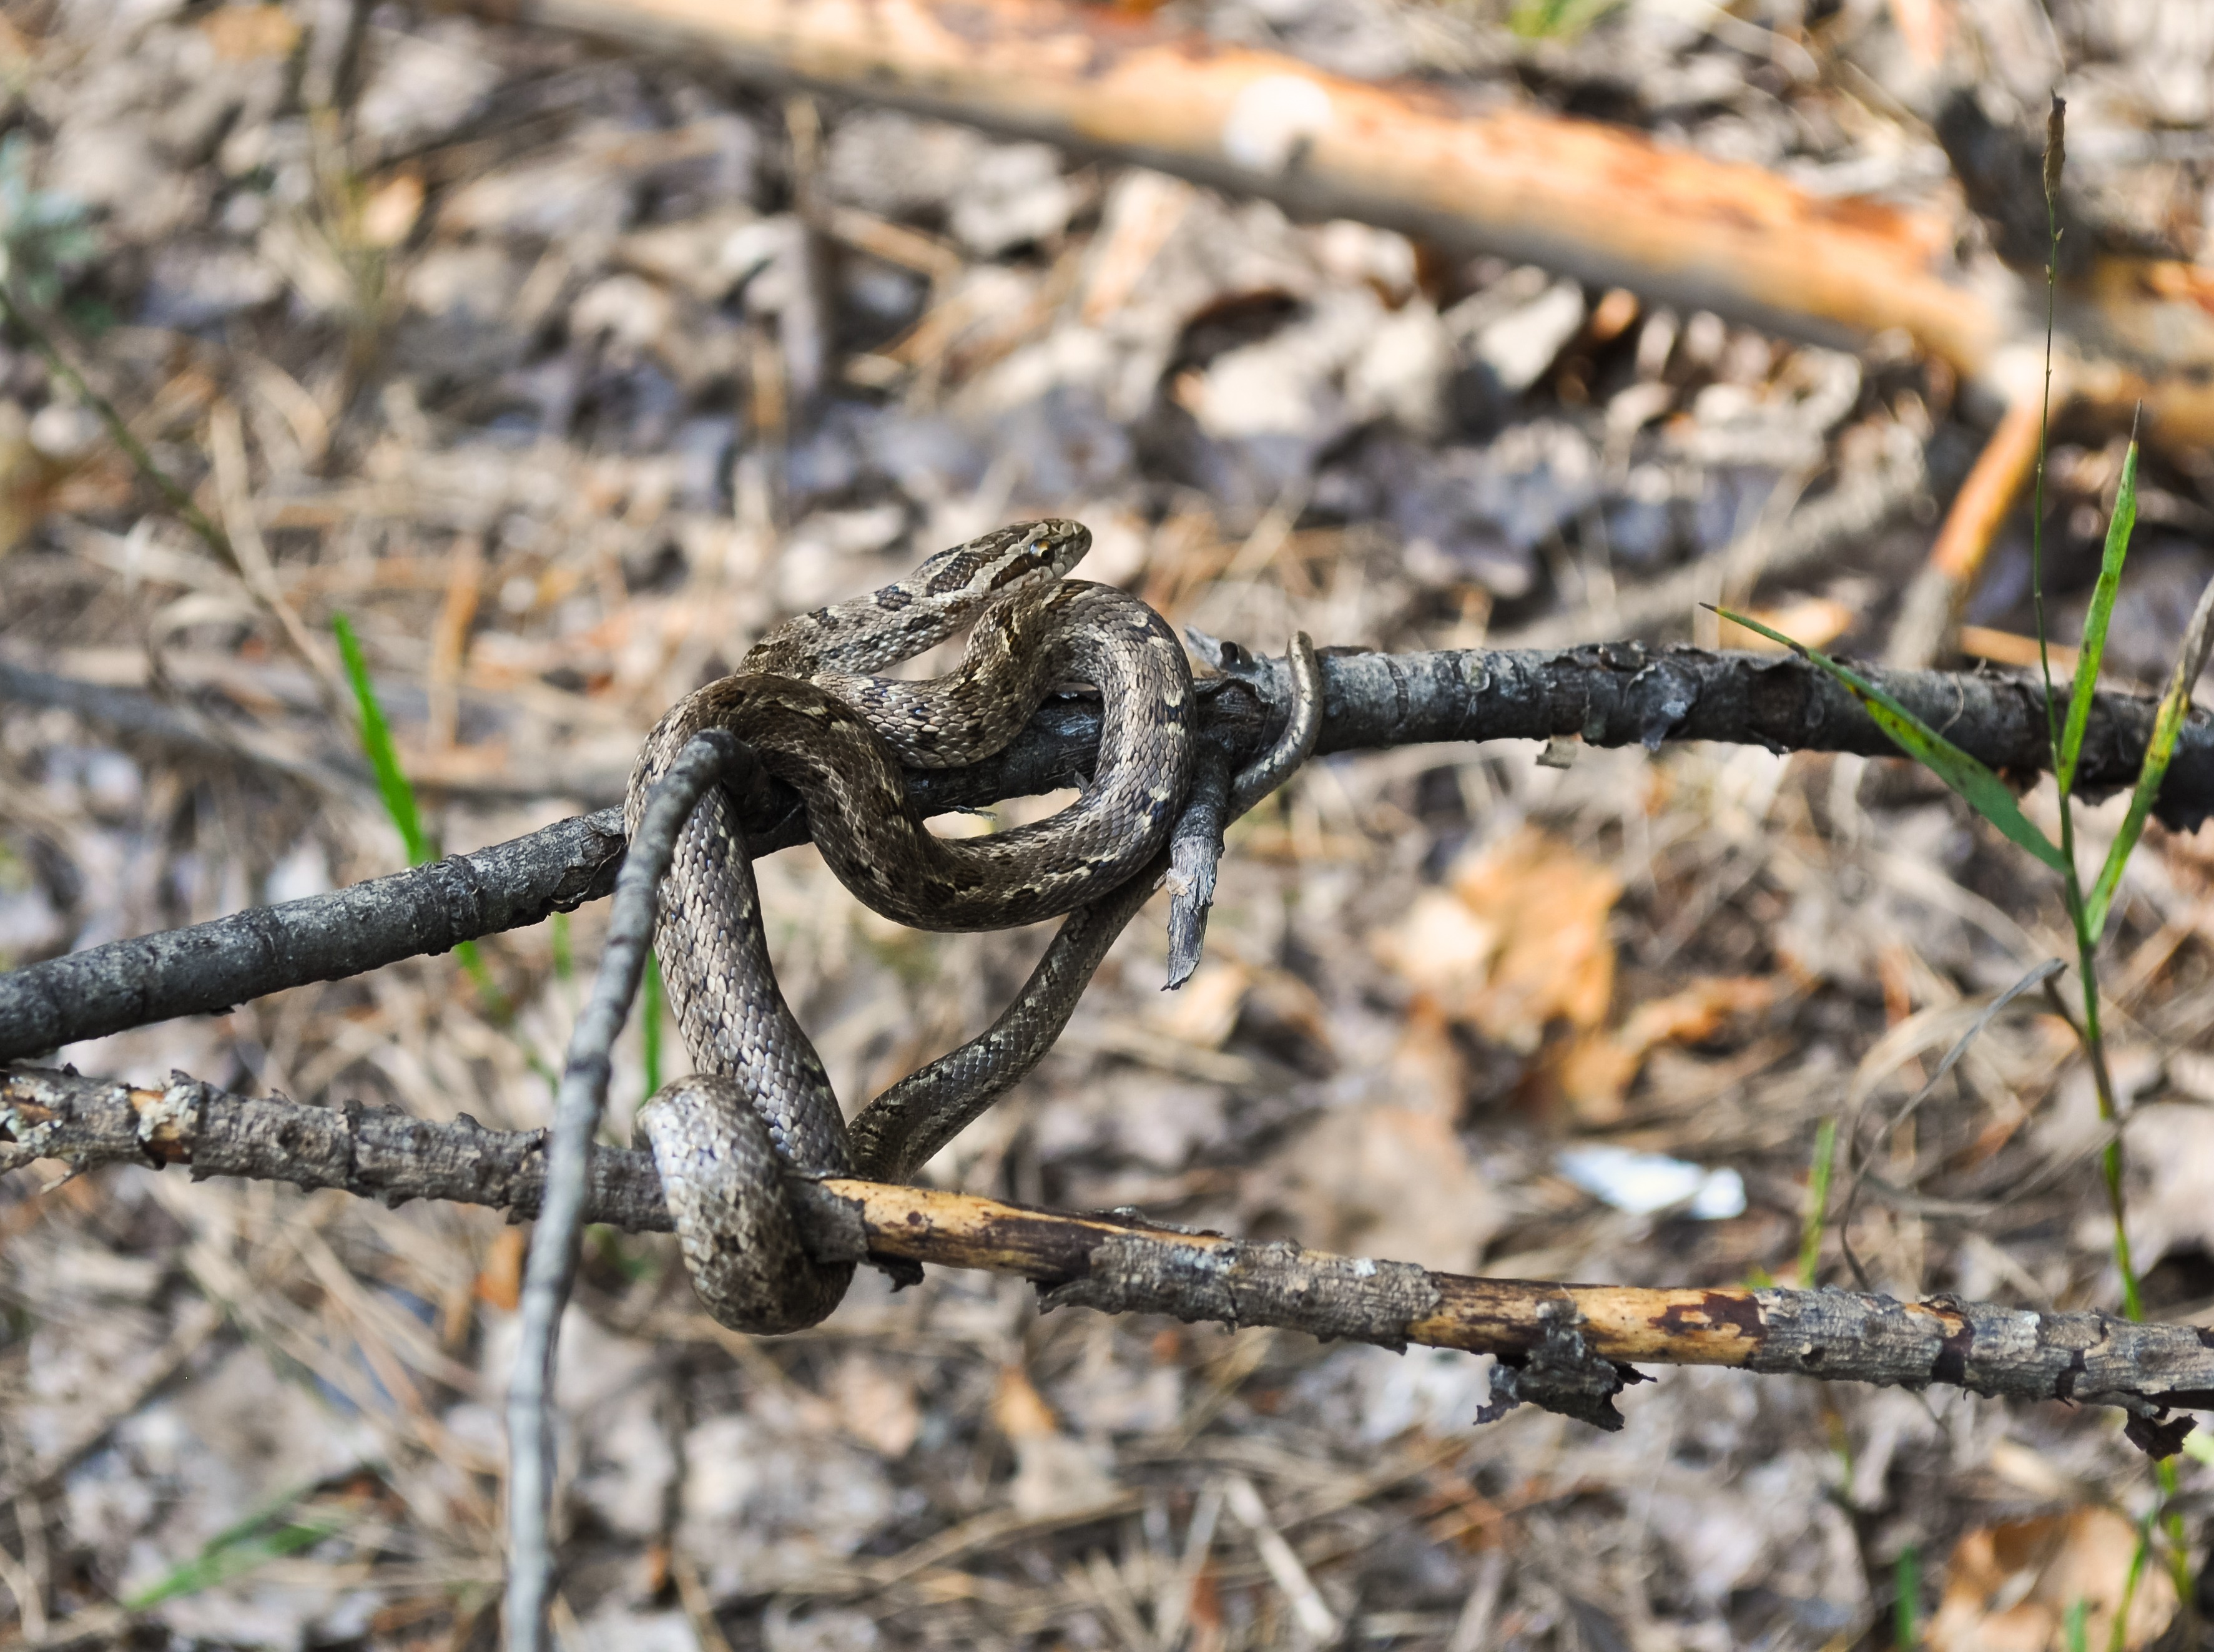
branch, flower, wildlife, wild, predator, reptile, fauna, close up, danger, snake, creature, deadly, dangerous, venomous, reptilian, serpent, macro photography, poisonous, viper, garter snake, colubridae, scaled reptile